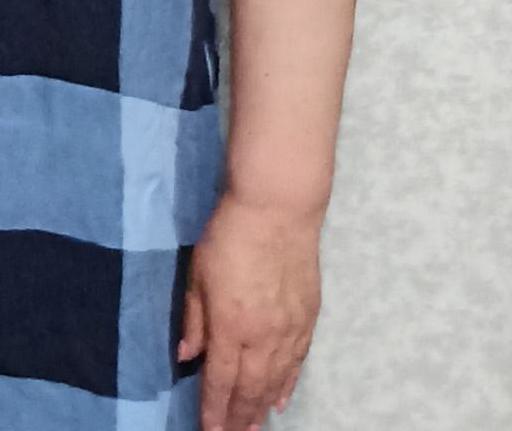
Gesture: no_gesture